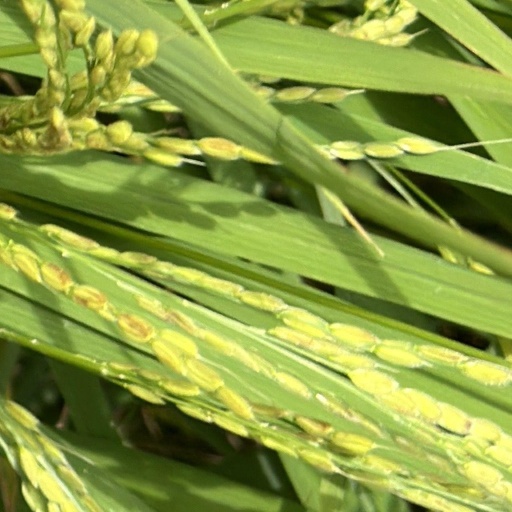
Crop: rice